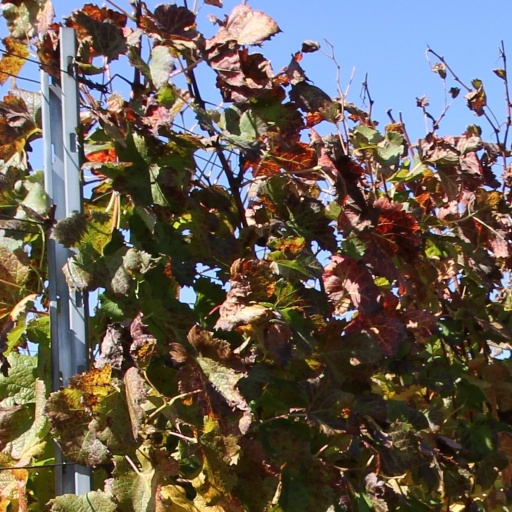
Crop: grape